History of Sardinia

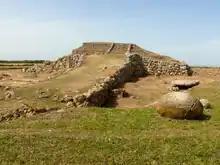
Prehistoric temple of Monte d'Accoddi, one of the oldest buildings in the world.

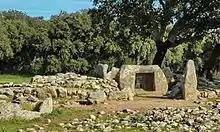
Necropolis of Pranu Mutteddu

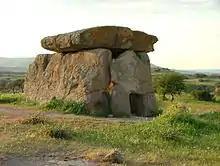
Dolmen of Mores dated to the 3rd millennium BC

The oldest trace in Sardinia of the anthropomorphic prehistoric primate called "Oreopithecus bambolii" is dated to 8.5 million years ago. In 1996 a hominid finger bone, dated up to 250.000 BC, was found in a cave in the Logudoro region.